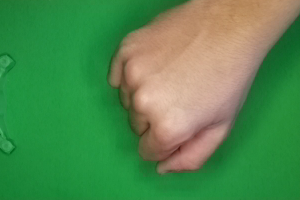
Label: rock